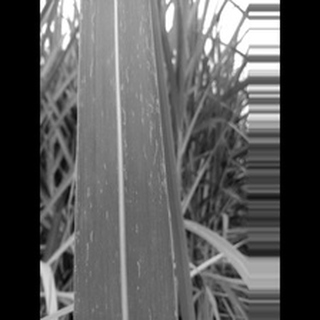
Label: sugarcane_mosaic